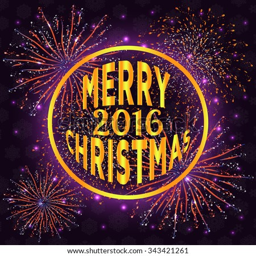
greeting card with beautiful fireworks in the night .